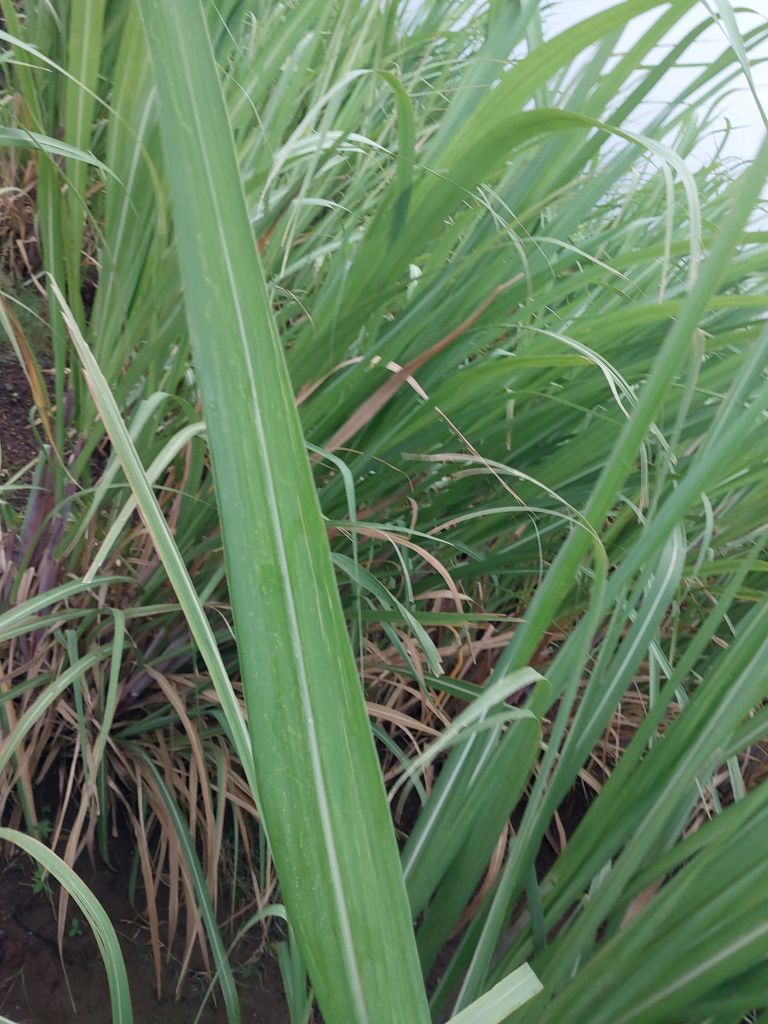
Label: Healthy